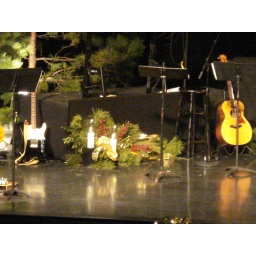
greenery and candle in front of the 24&amp;quot; keyboard riser